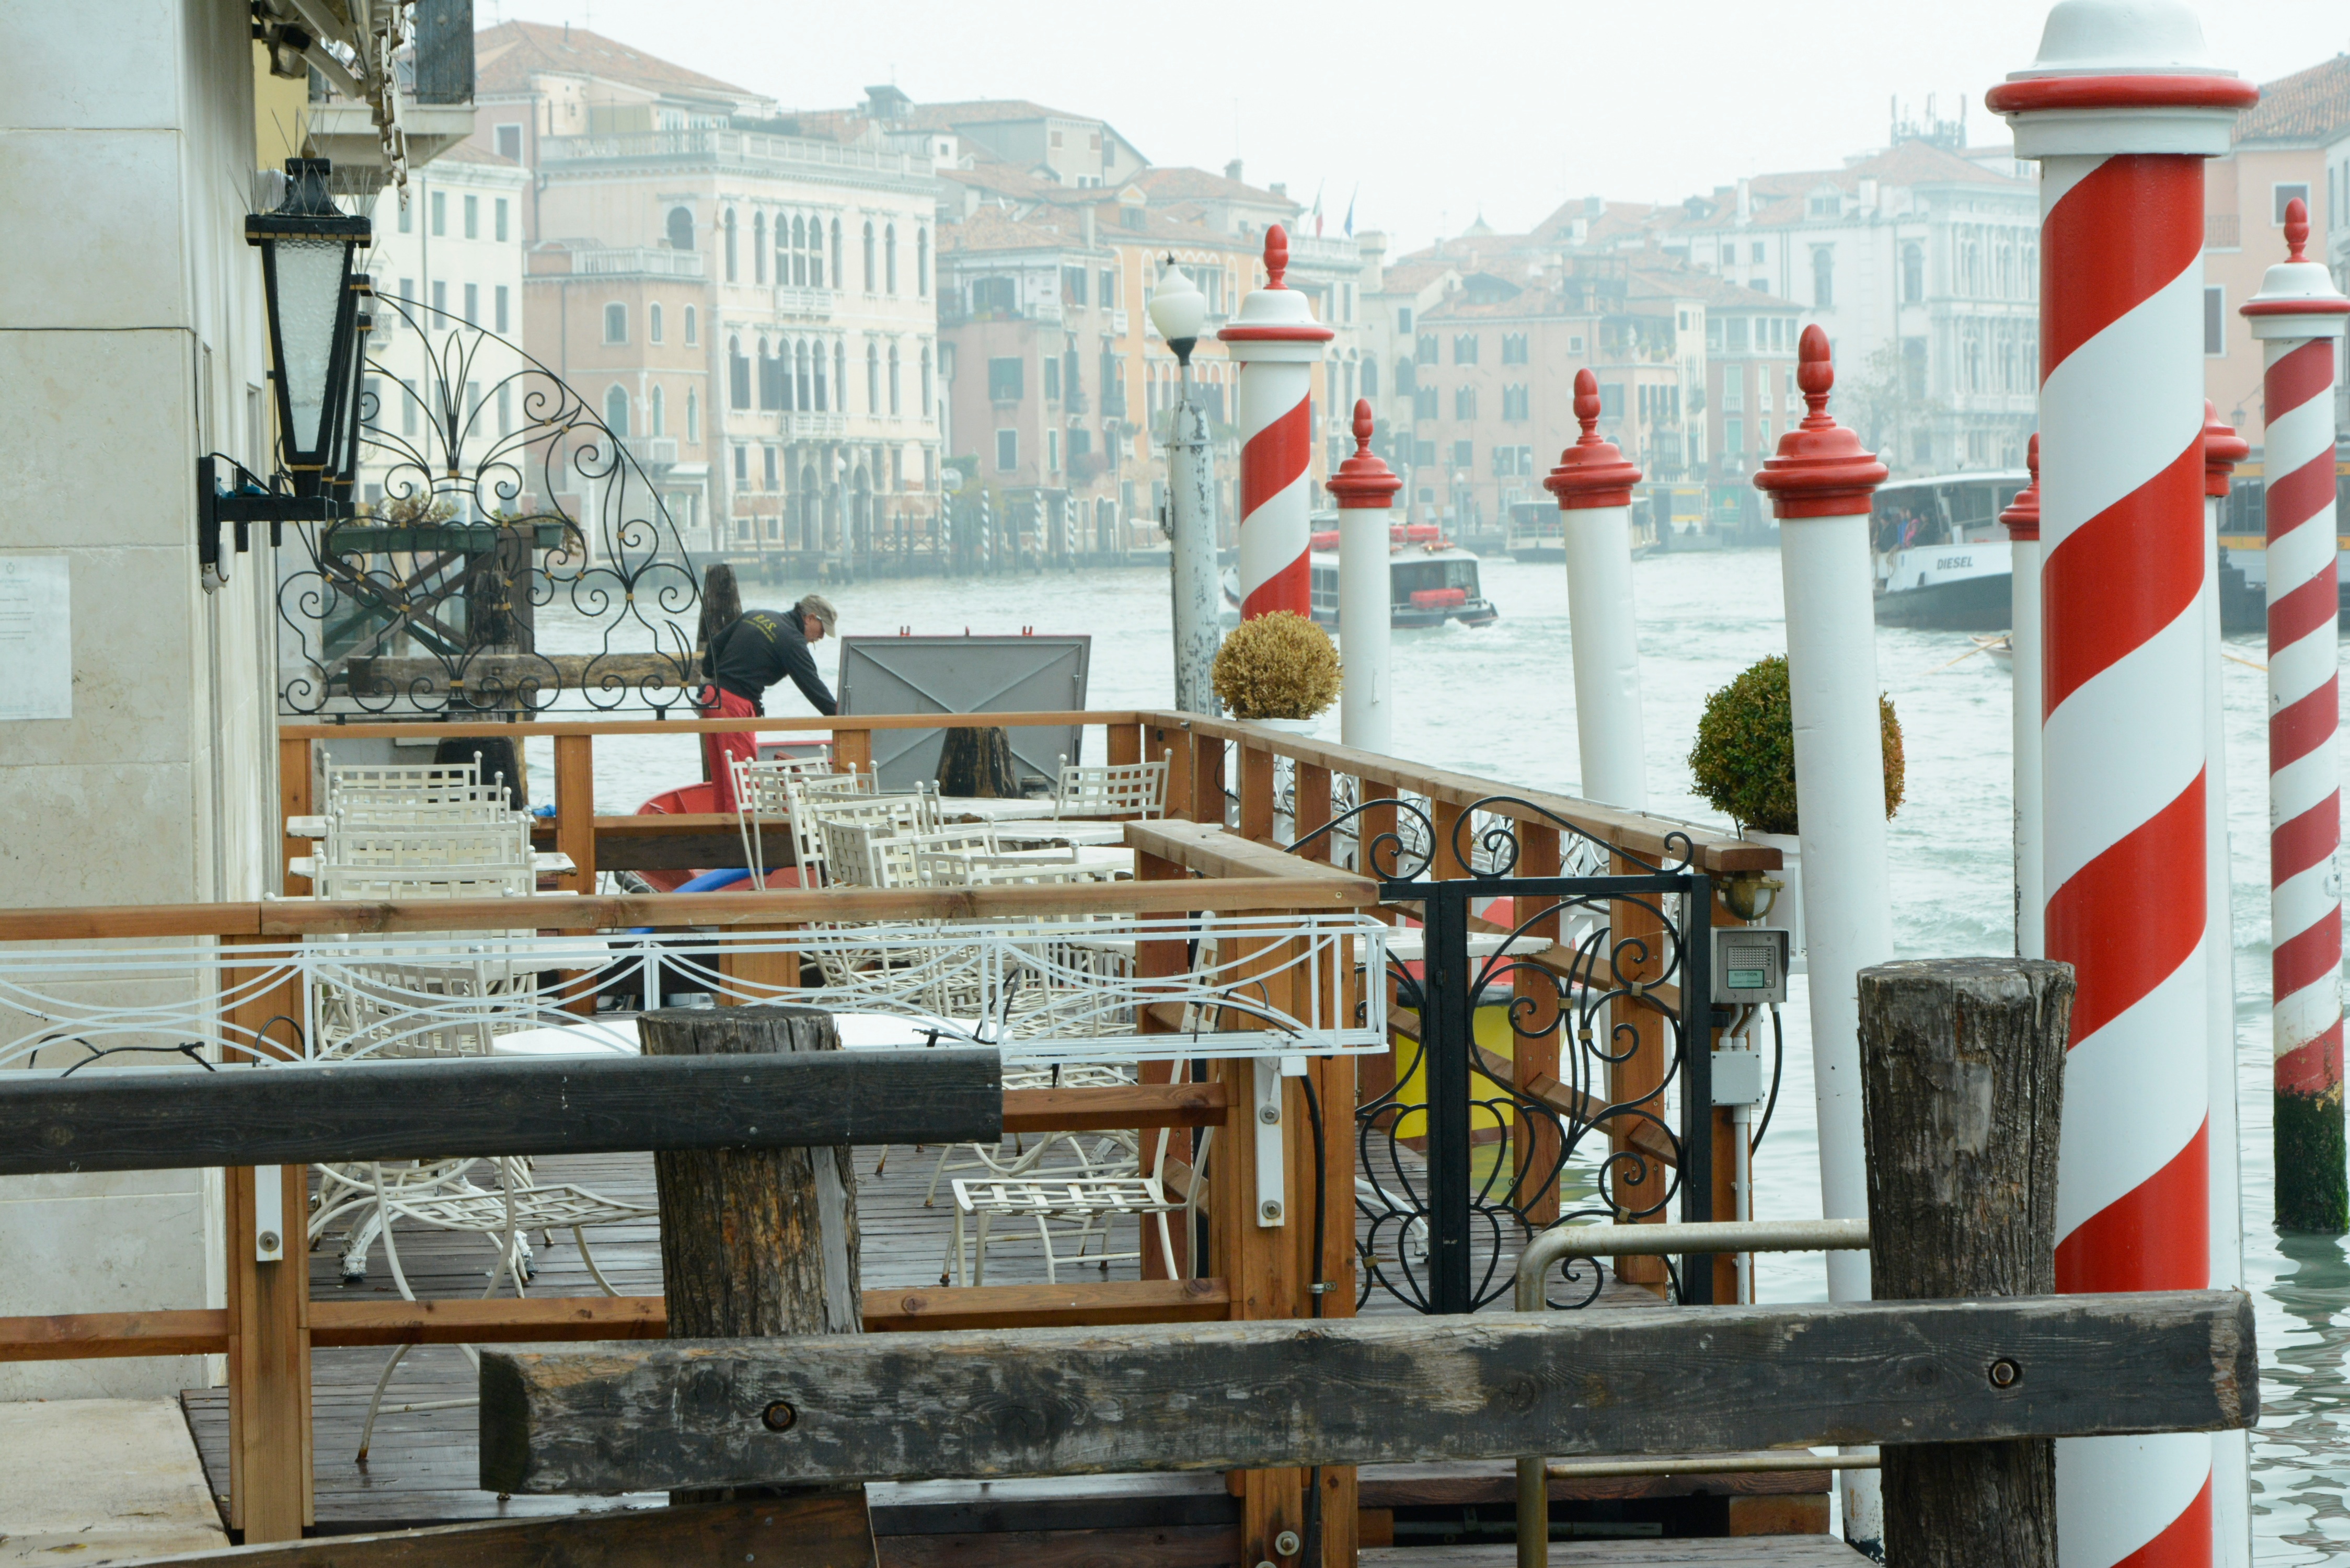
water, snow, winter